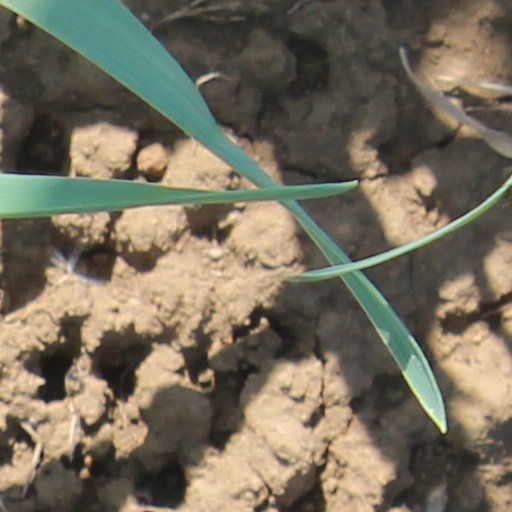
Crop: wheat